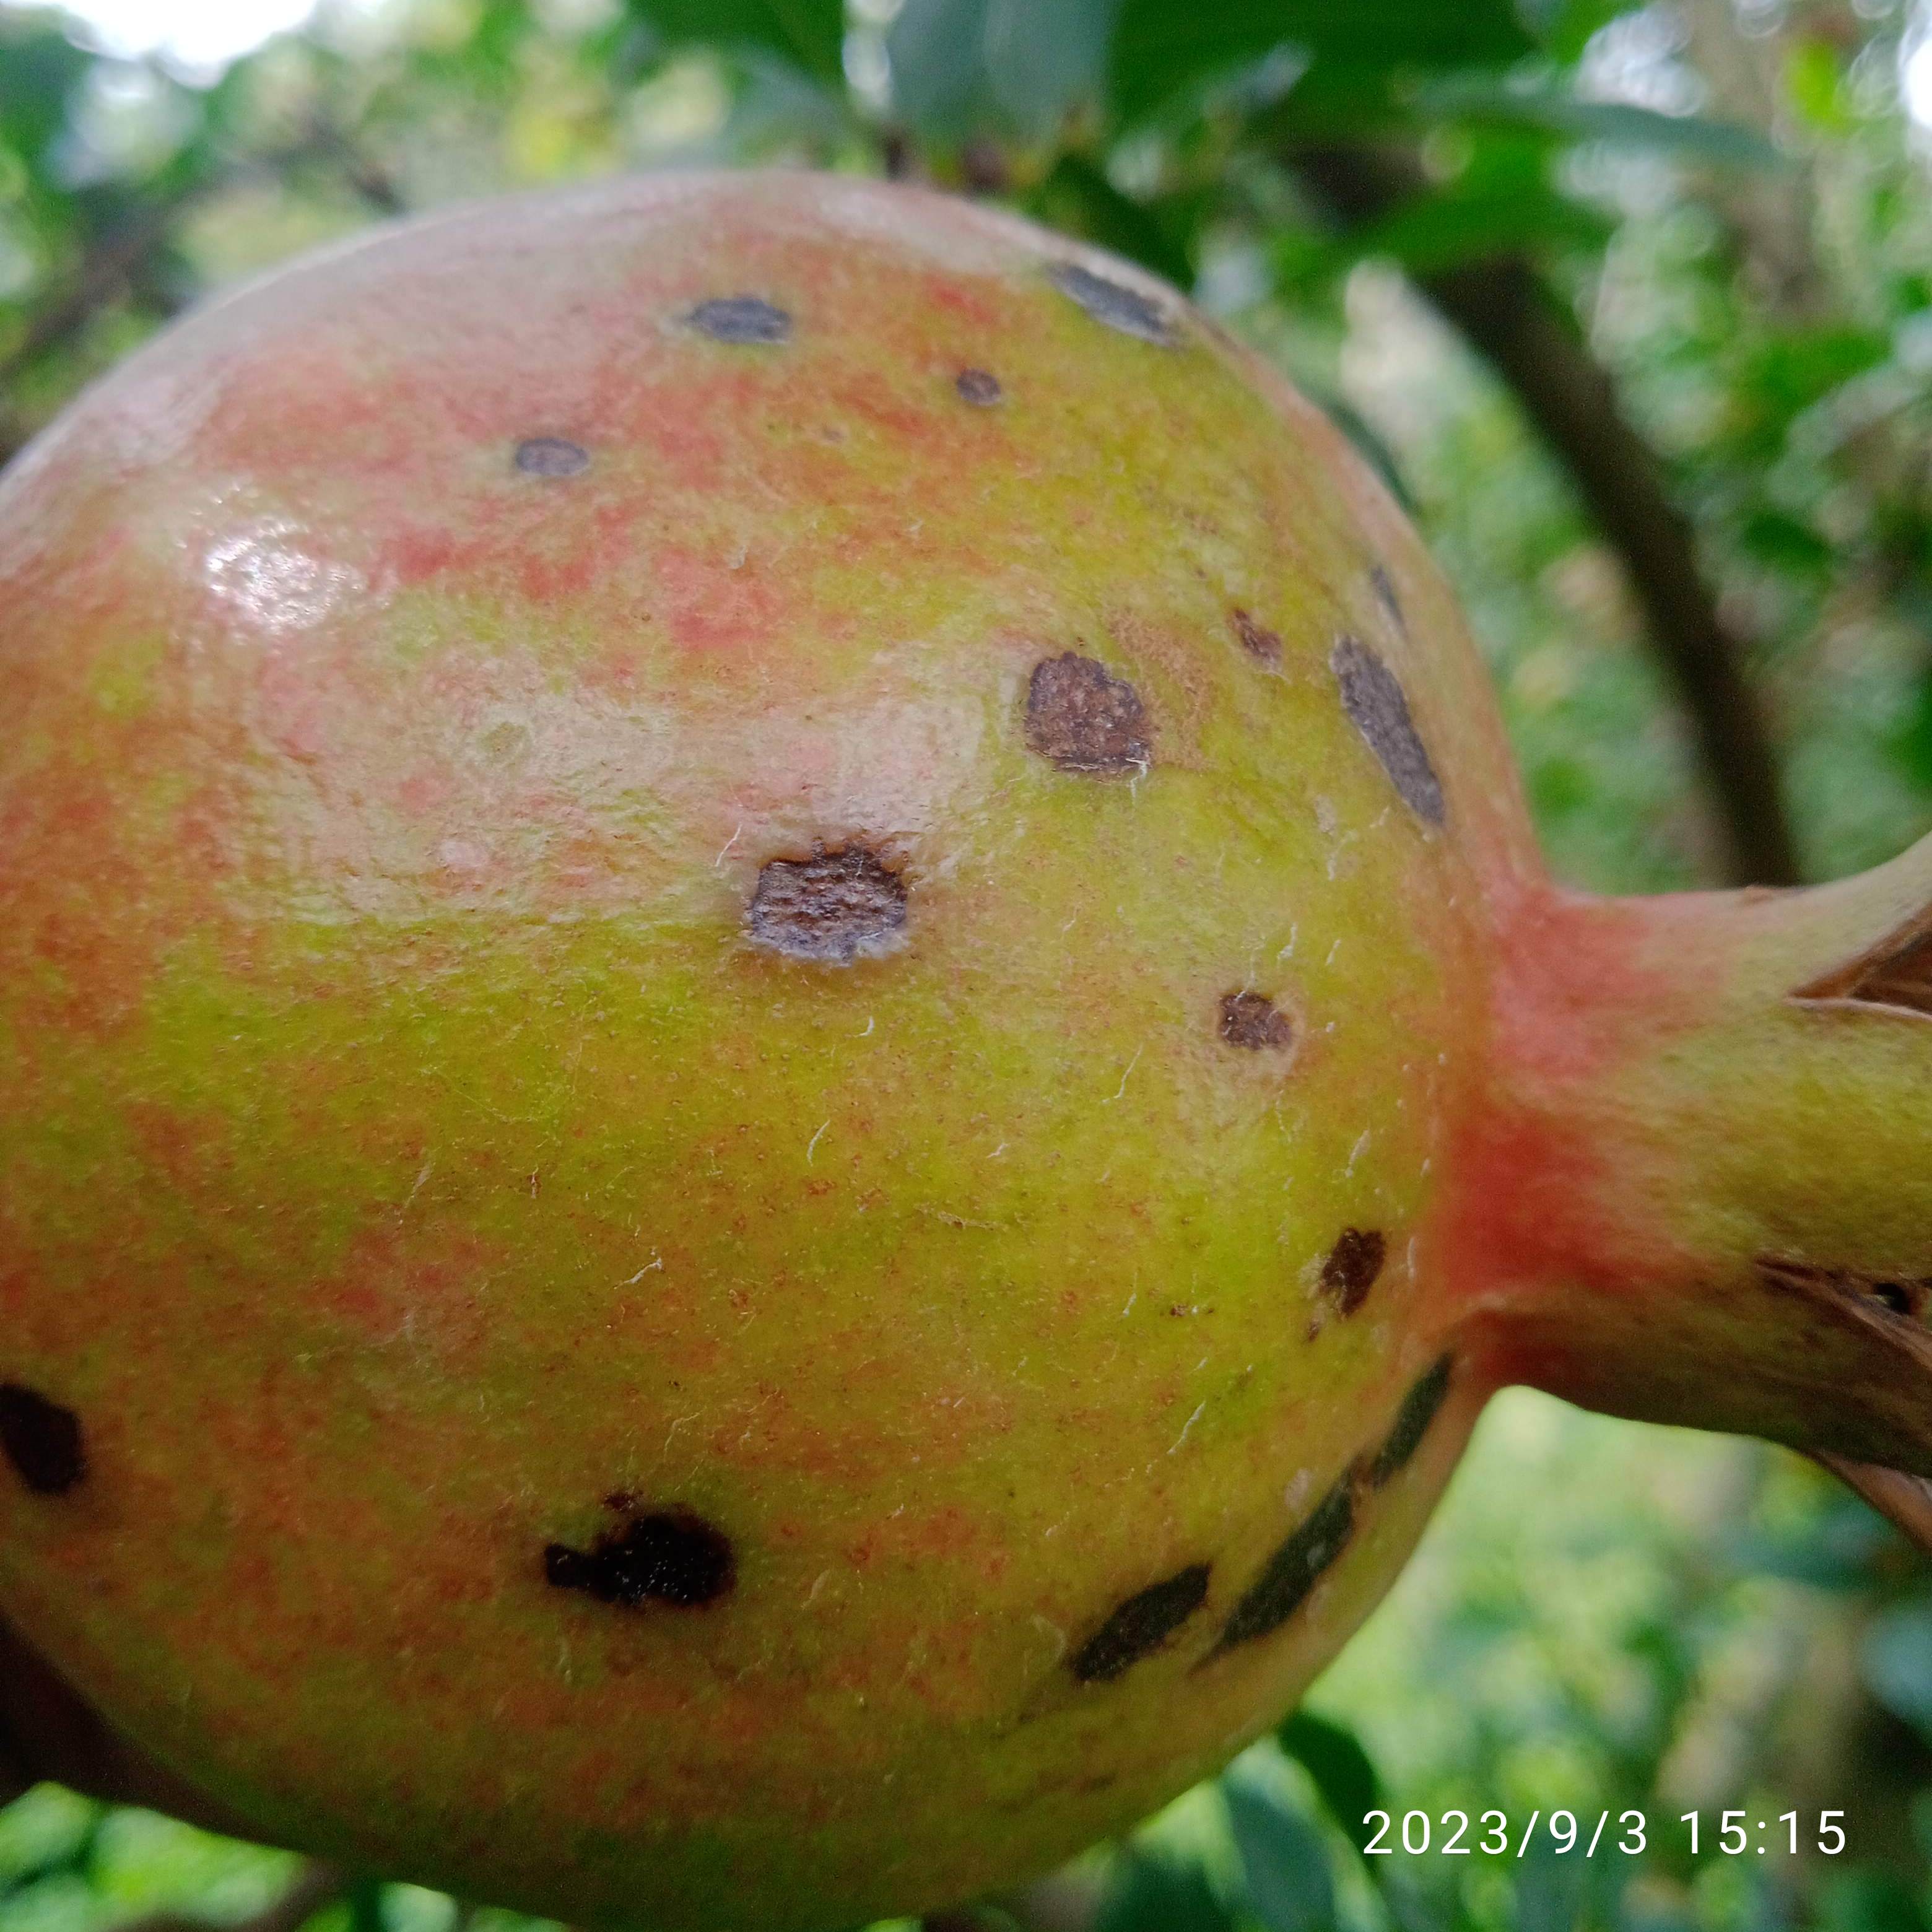
Label: Anthracnose